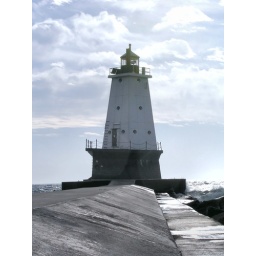
This squat white lighthouse sits on Lake Michigan at the end of the north pier in Ludington, MI.